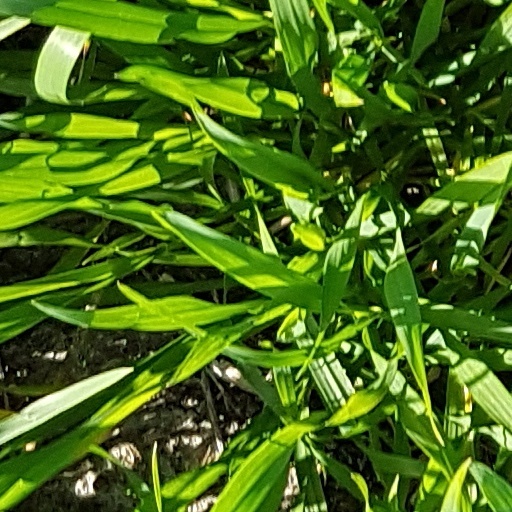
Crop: wheat